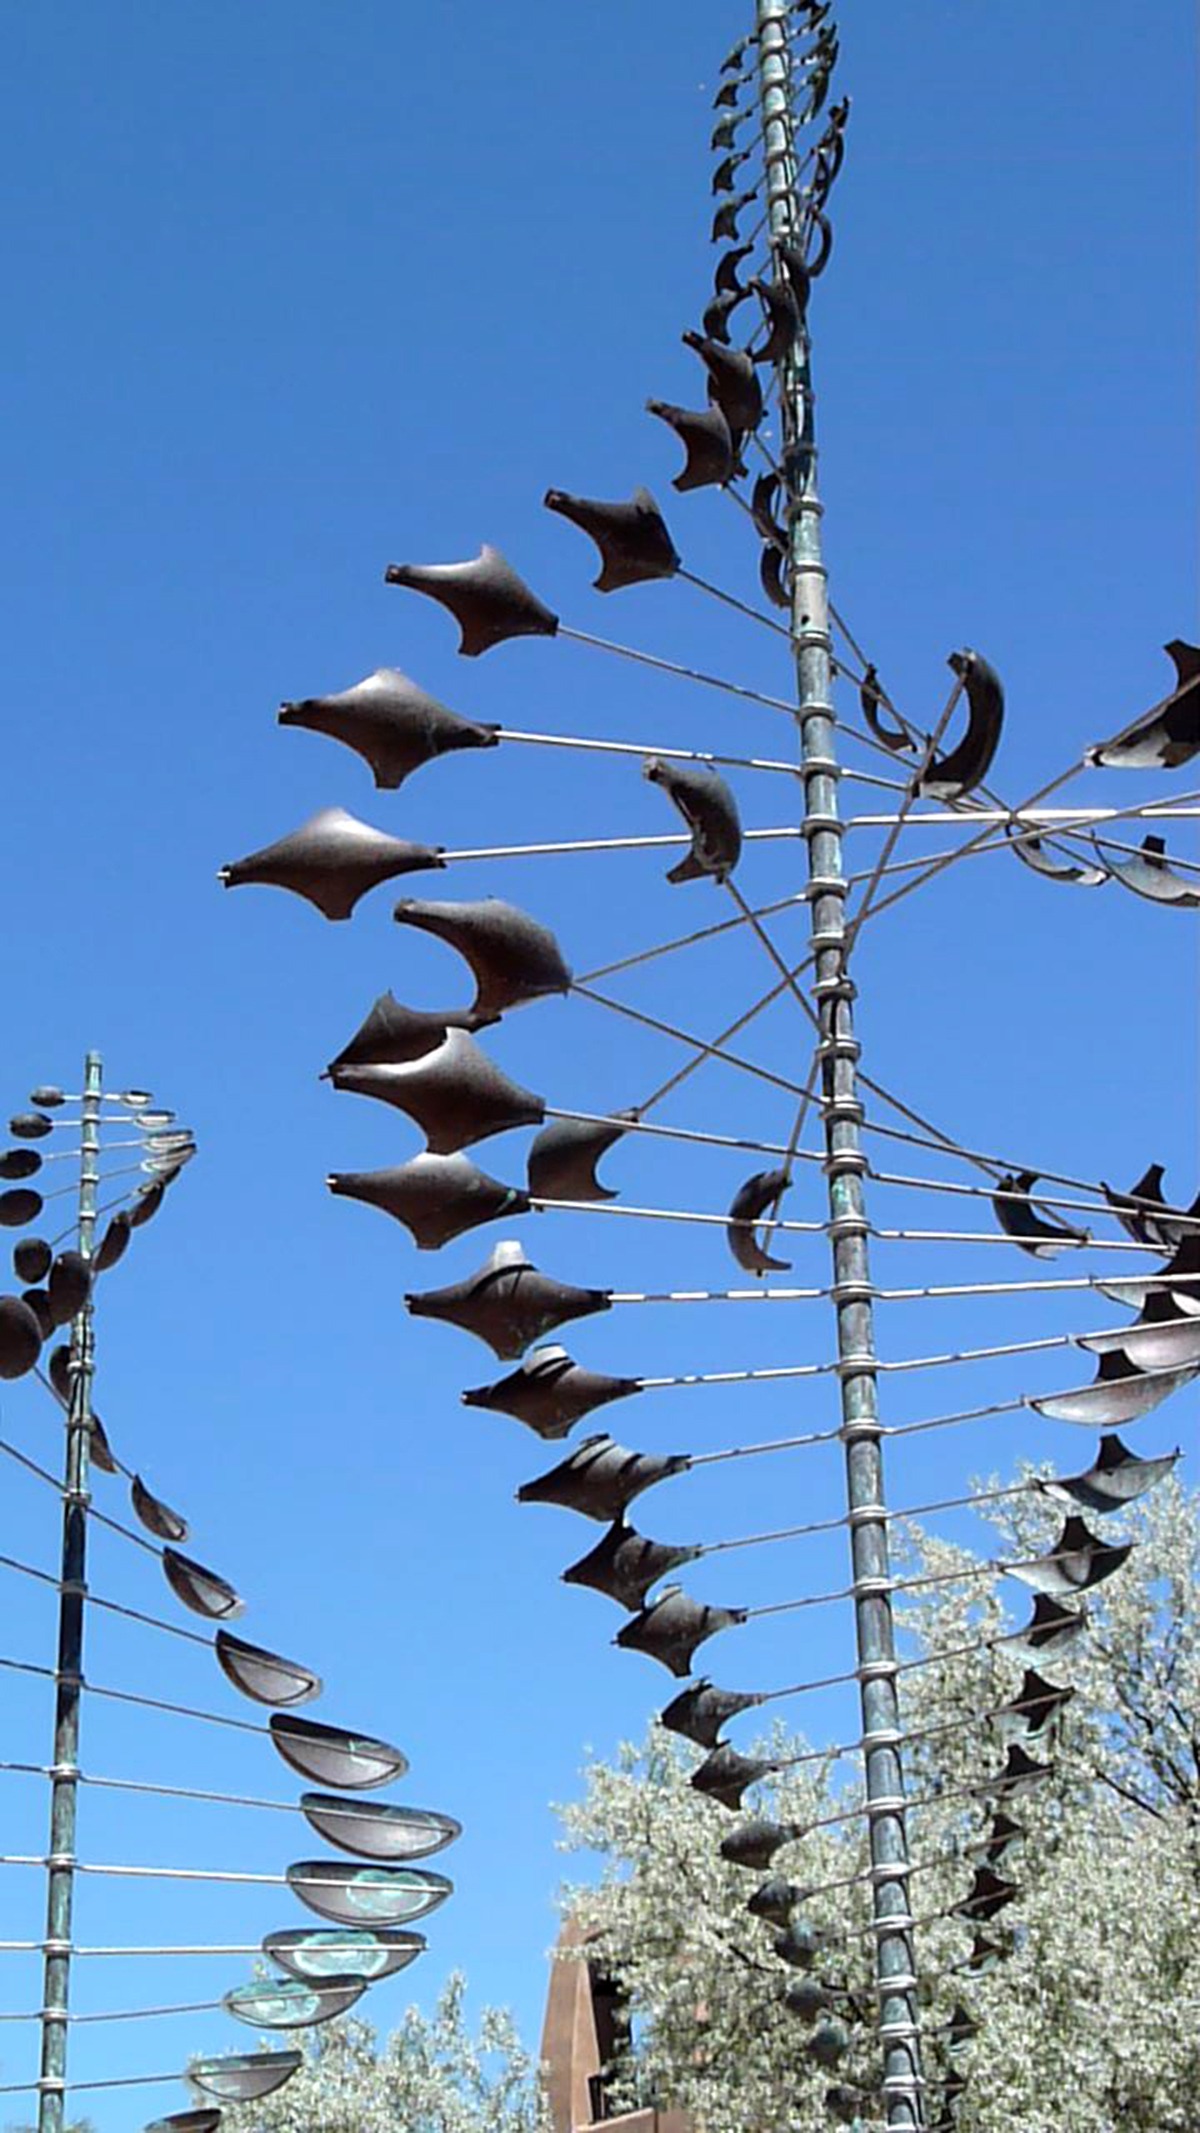
tree, nature, branch, winter, plant, sky, technology, leaf, flower, wind, frost, environment, metal, botany, blue, industry, flora, turbine, generator, energy, alternative, power, flowering plant, wind mill, grass family, woody plant, land plant, outdoor structure